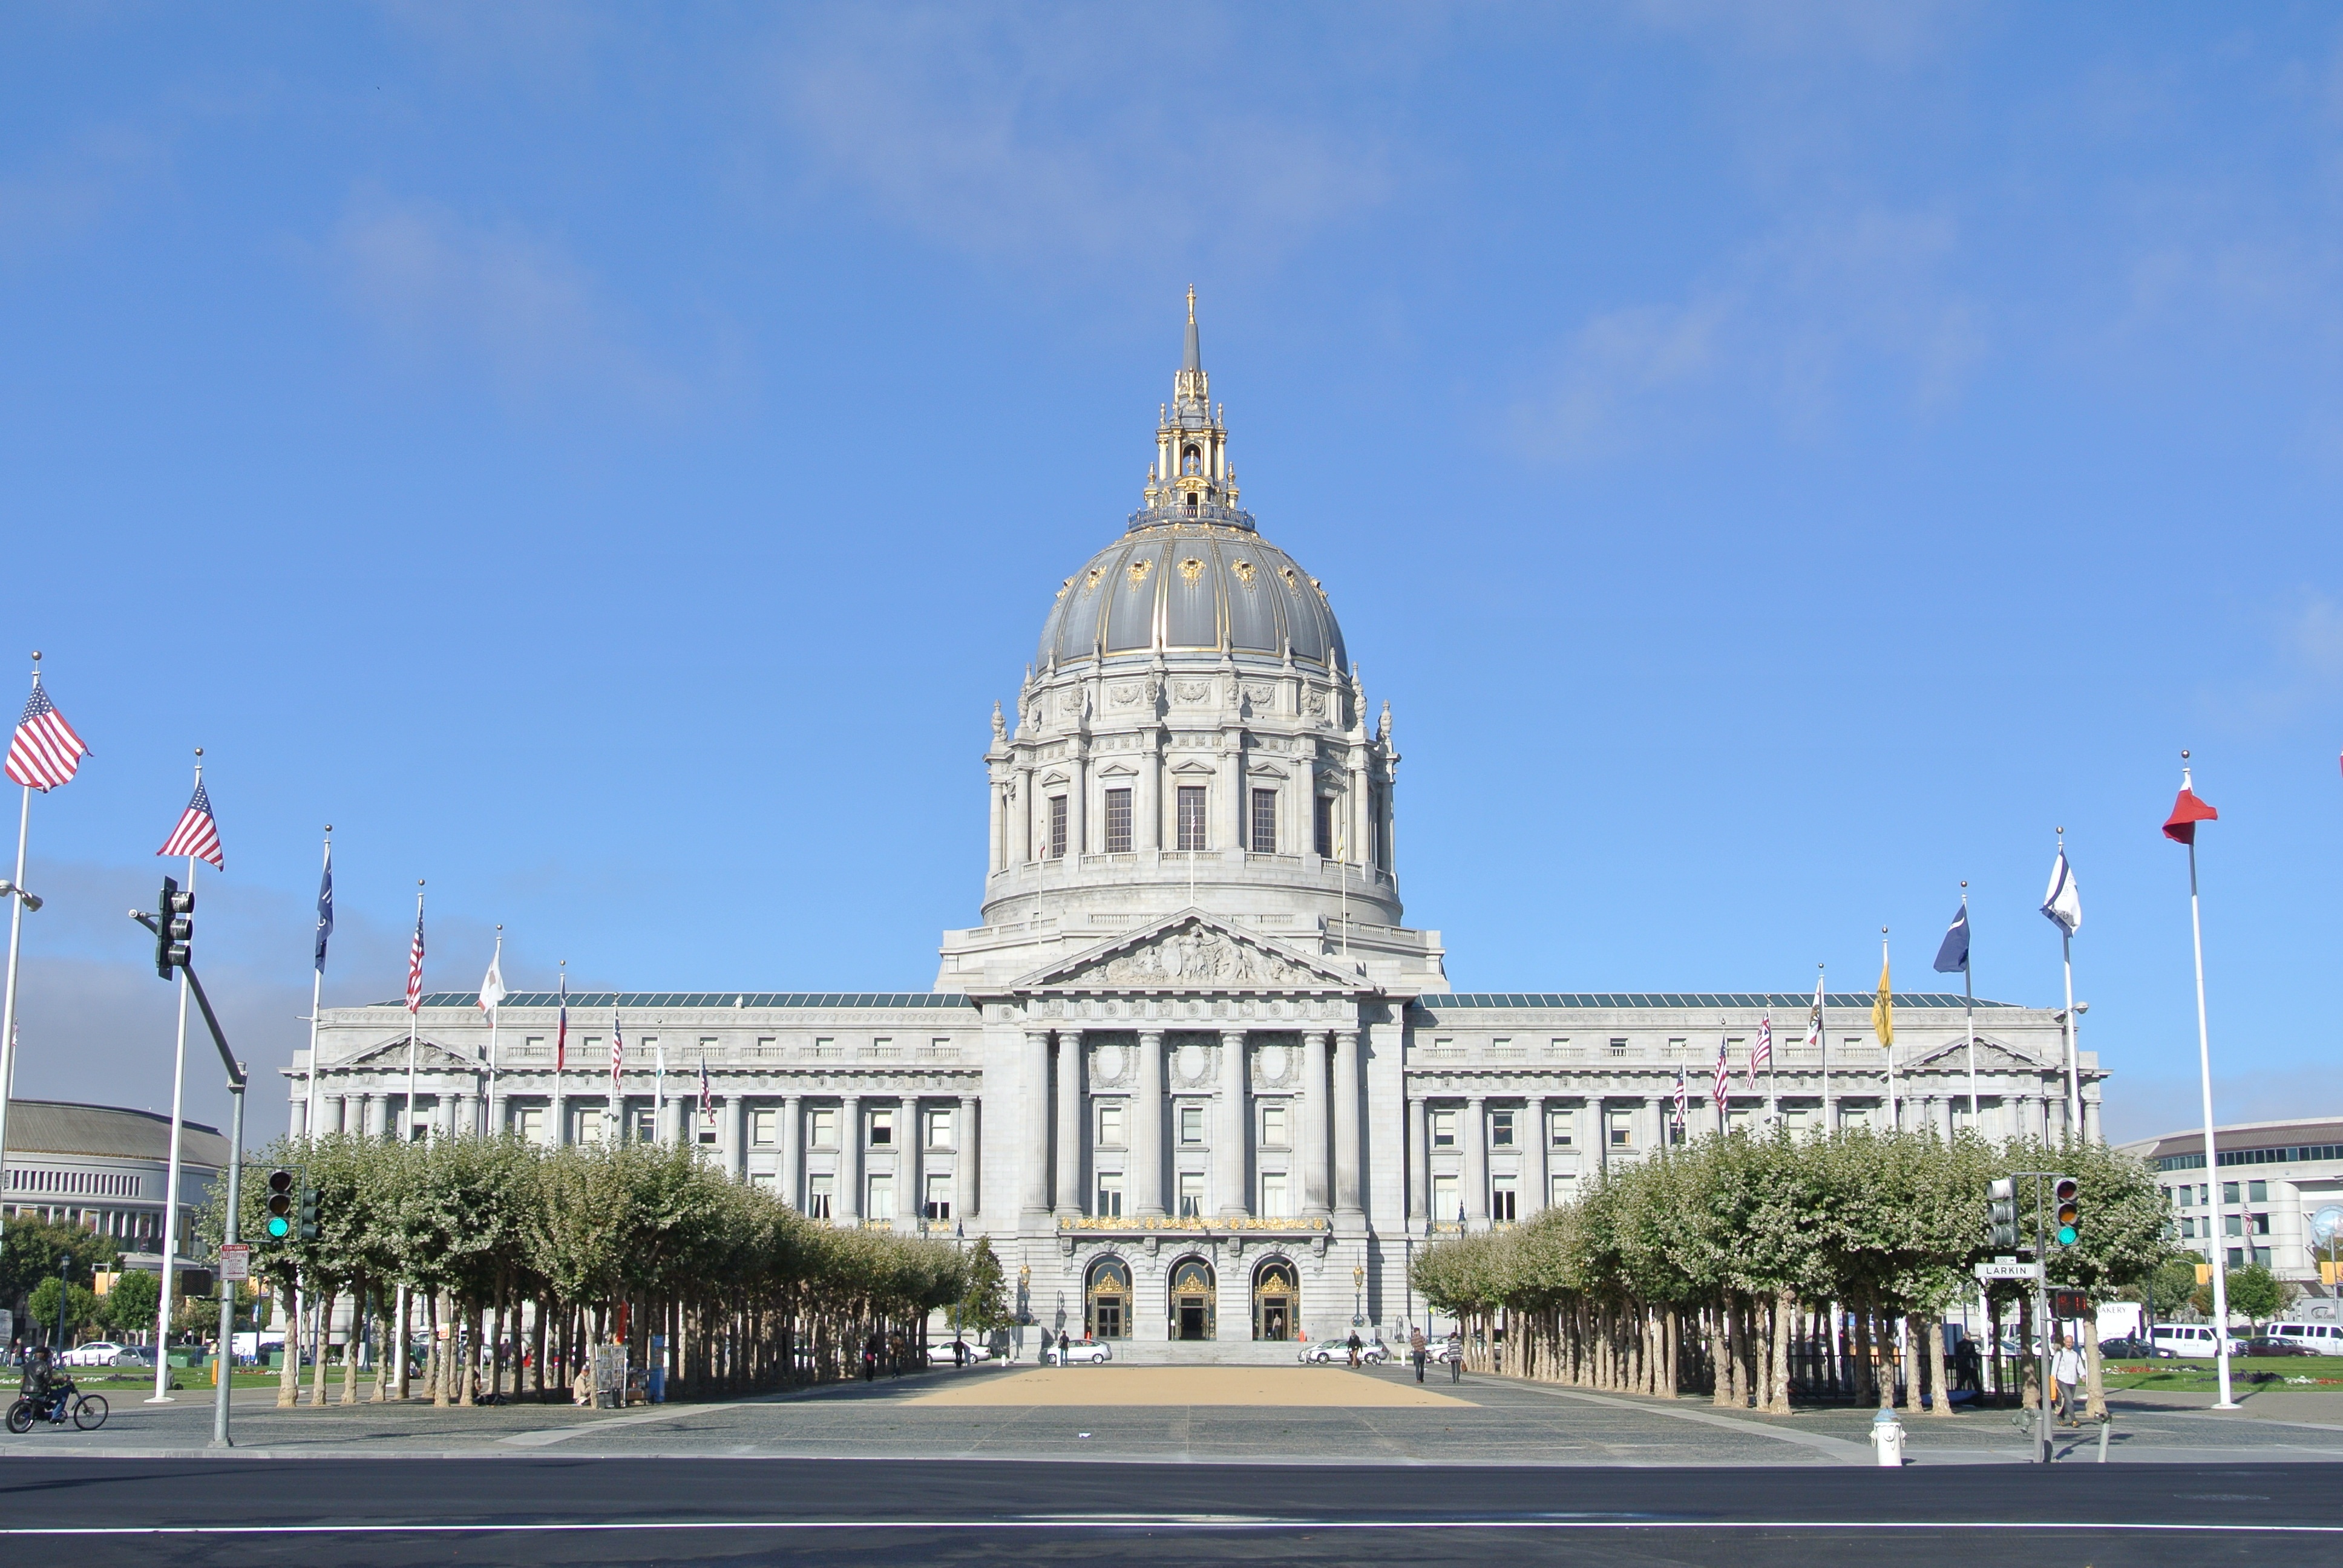
building, city, plaza, usa, landmark, california, place of worship, town square, dome, city hall, san fransisco, metropolitan area